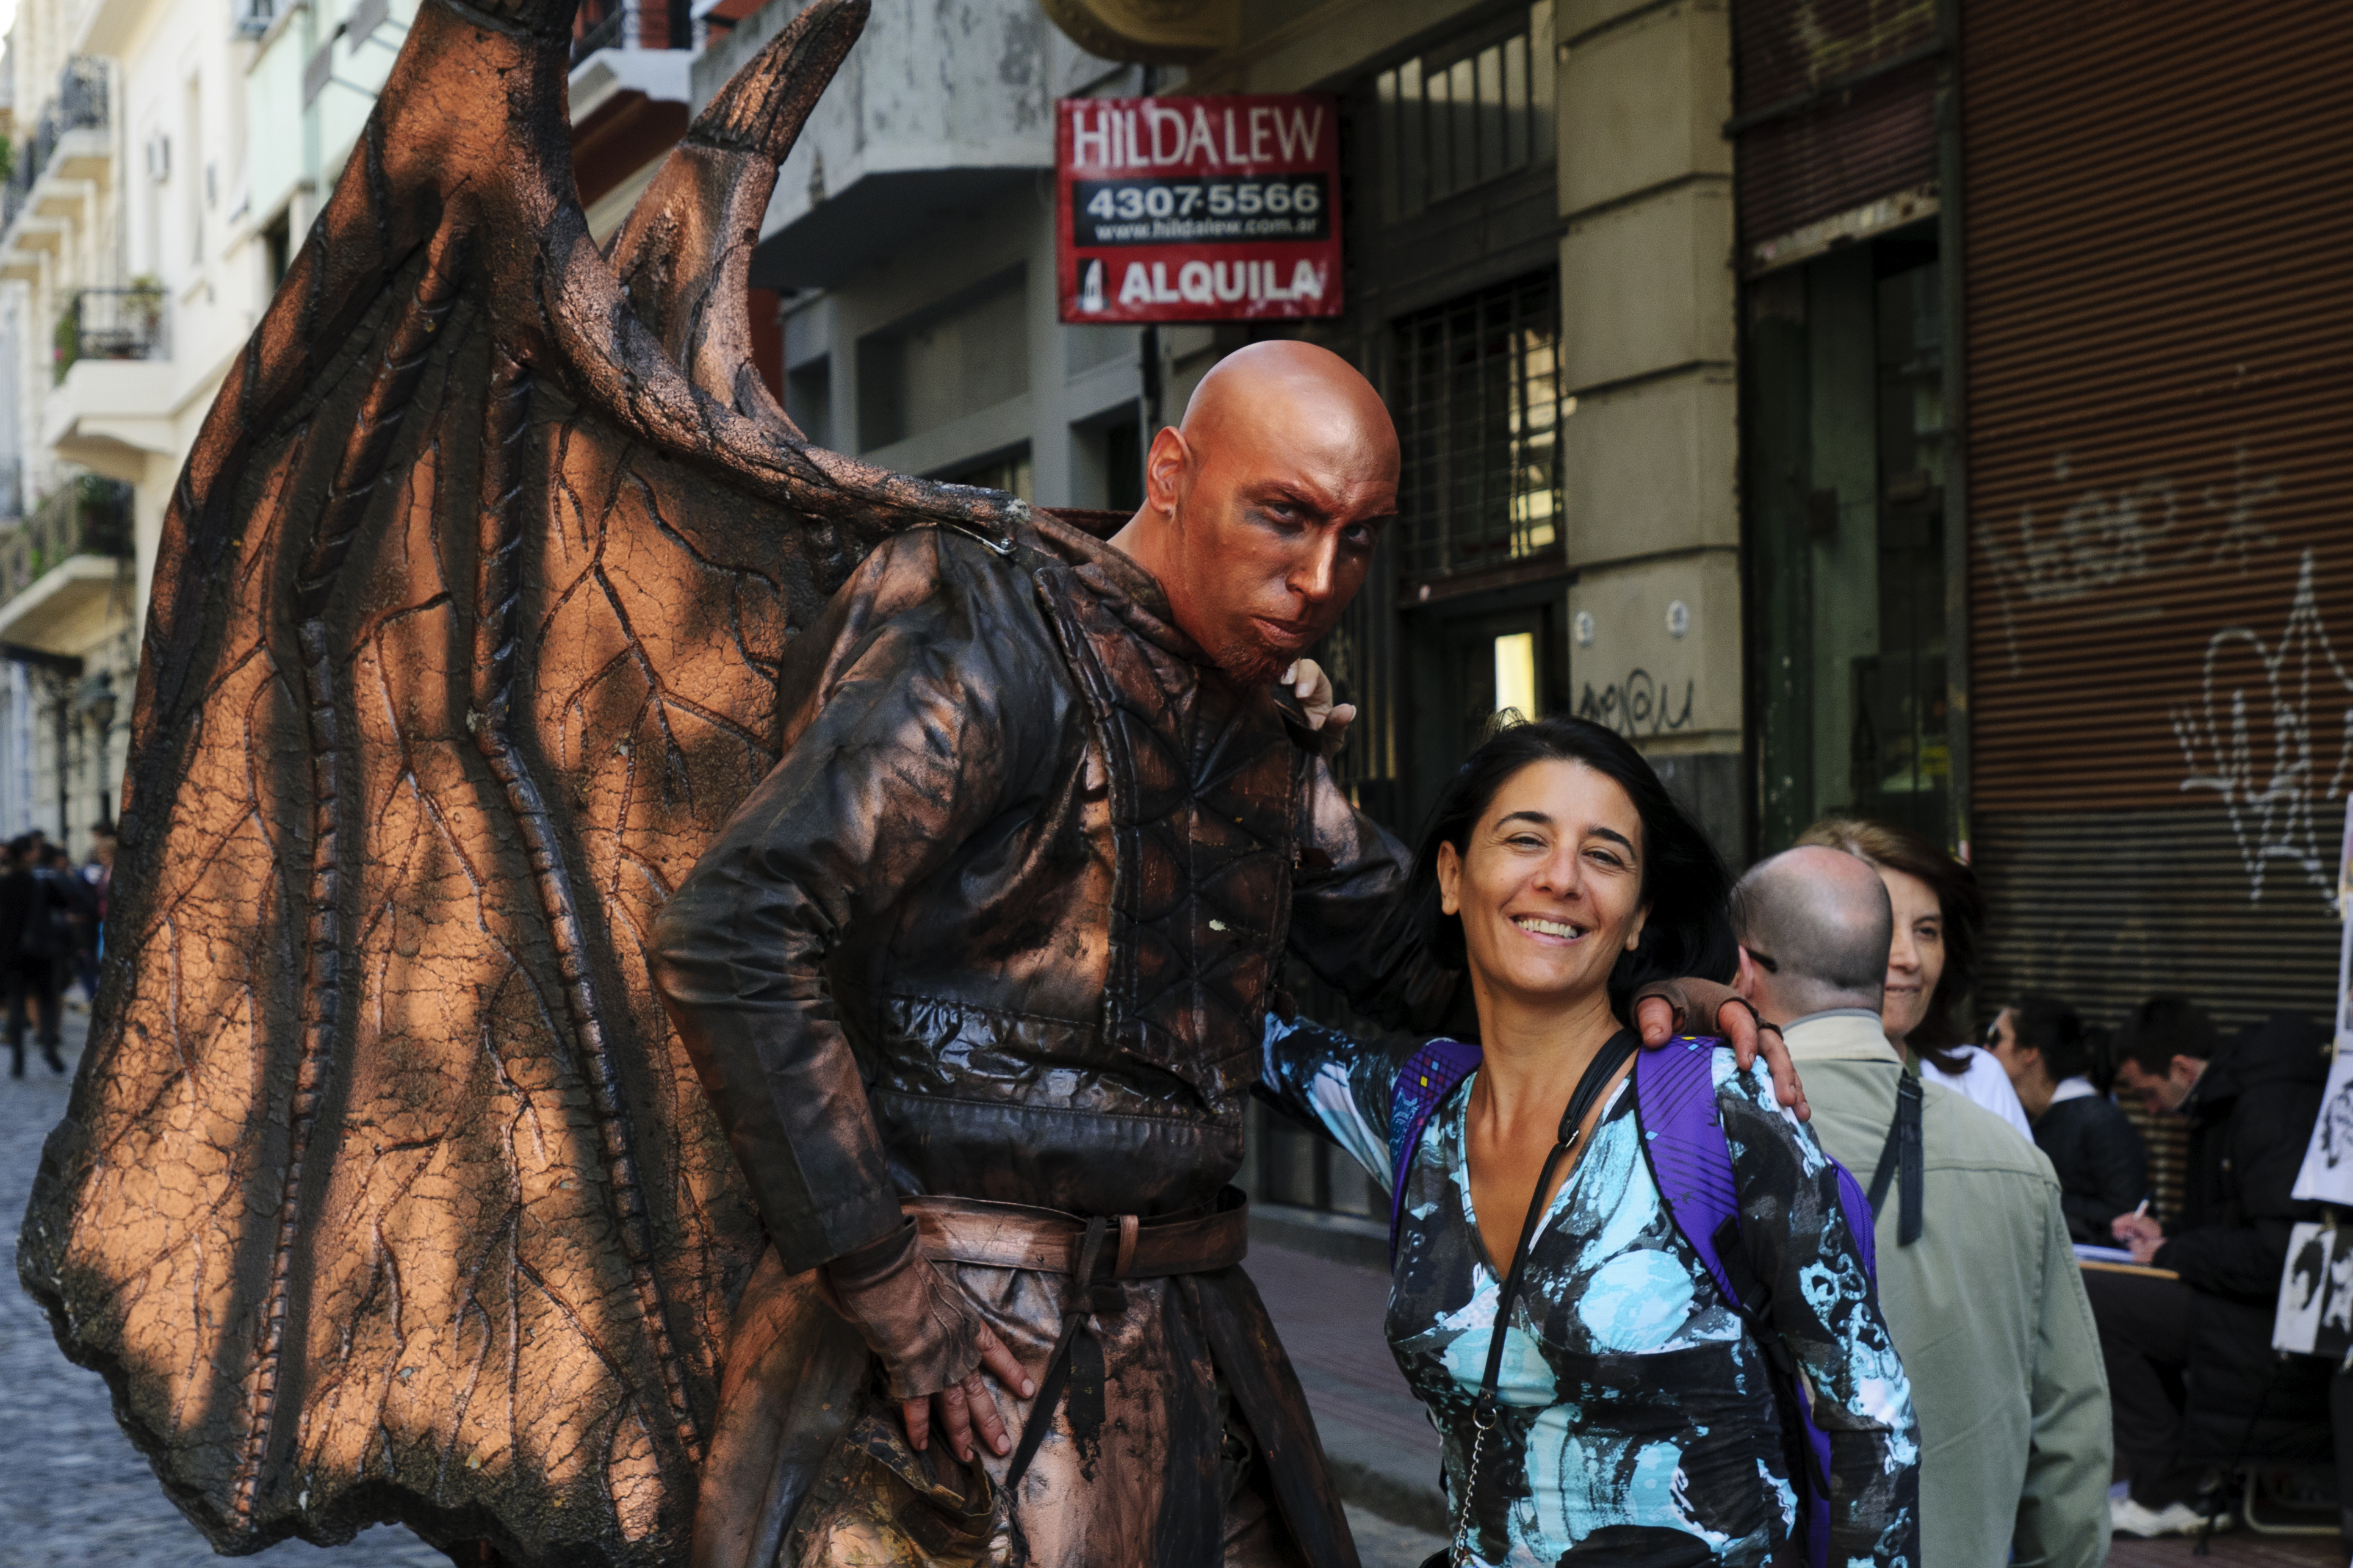
people, street, crowd, nikon, argentina, buenosaires, aires, d300, approved